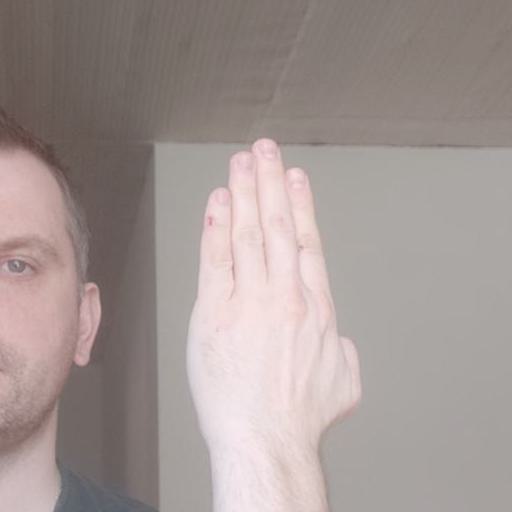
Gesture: stop_inverted